Frank Larson

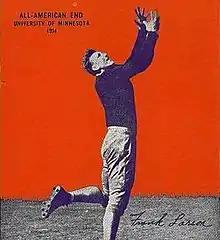
1935 Wheaties box featuring Larson

Frank "Butch" Larson (May 30, 1912 – September 1, 1983) was an American gridiron football player and coach. He was a consensus first-team All-American at the end position at the University of Minnesota in 1934. He later served as the head coach of the Winnipeg Blue Bombers from 1949 to 1950.